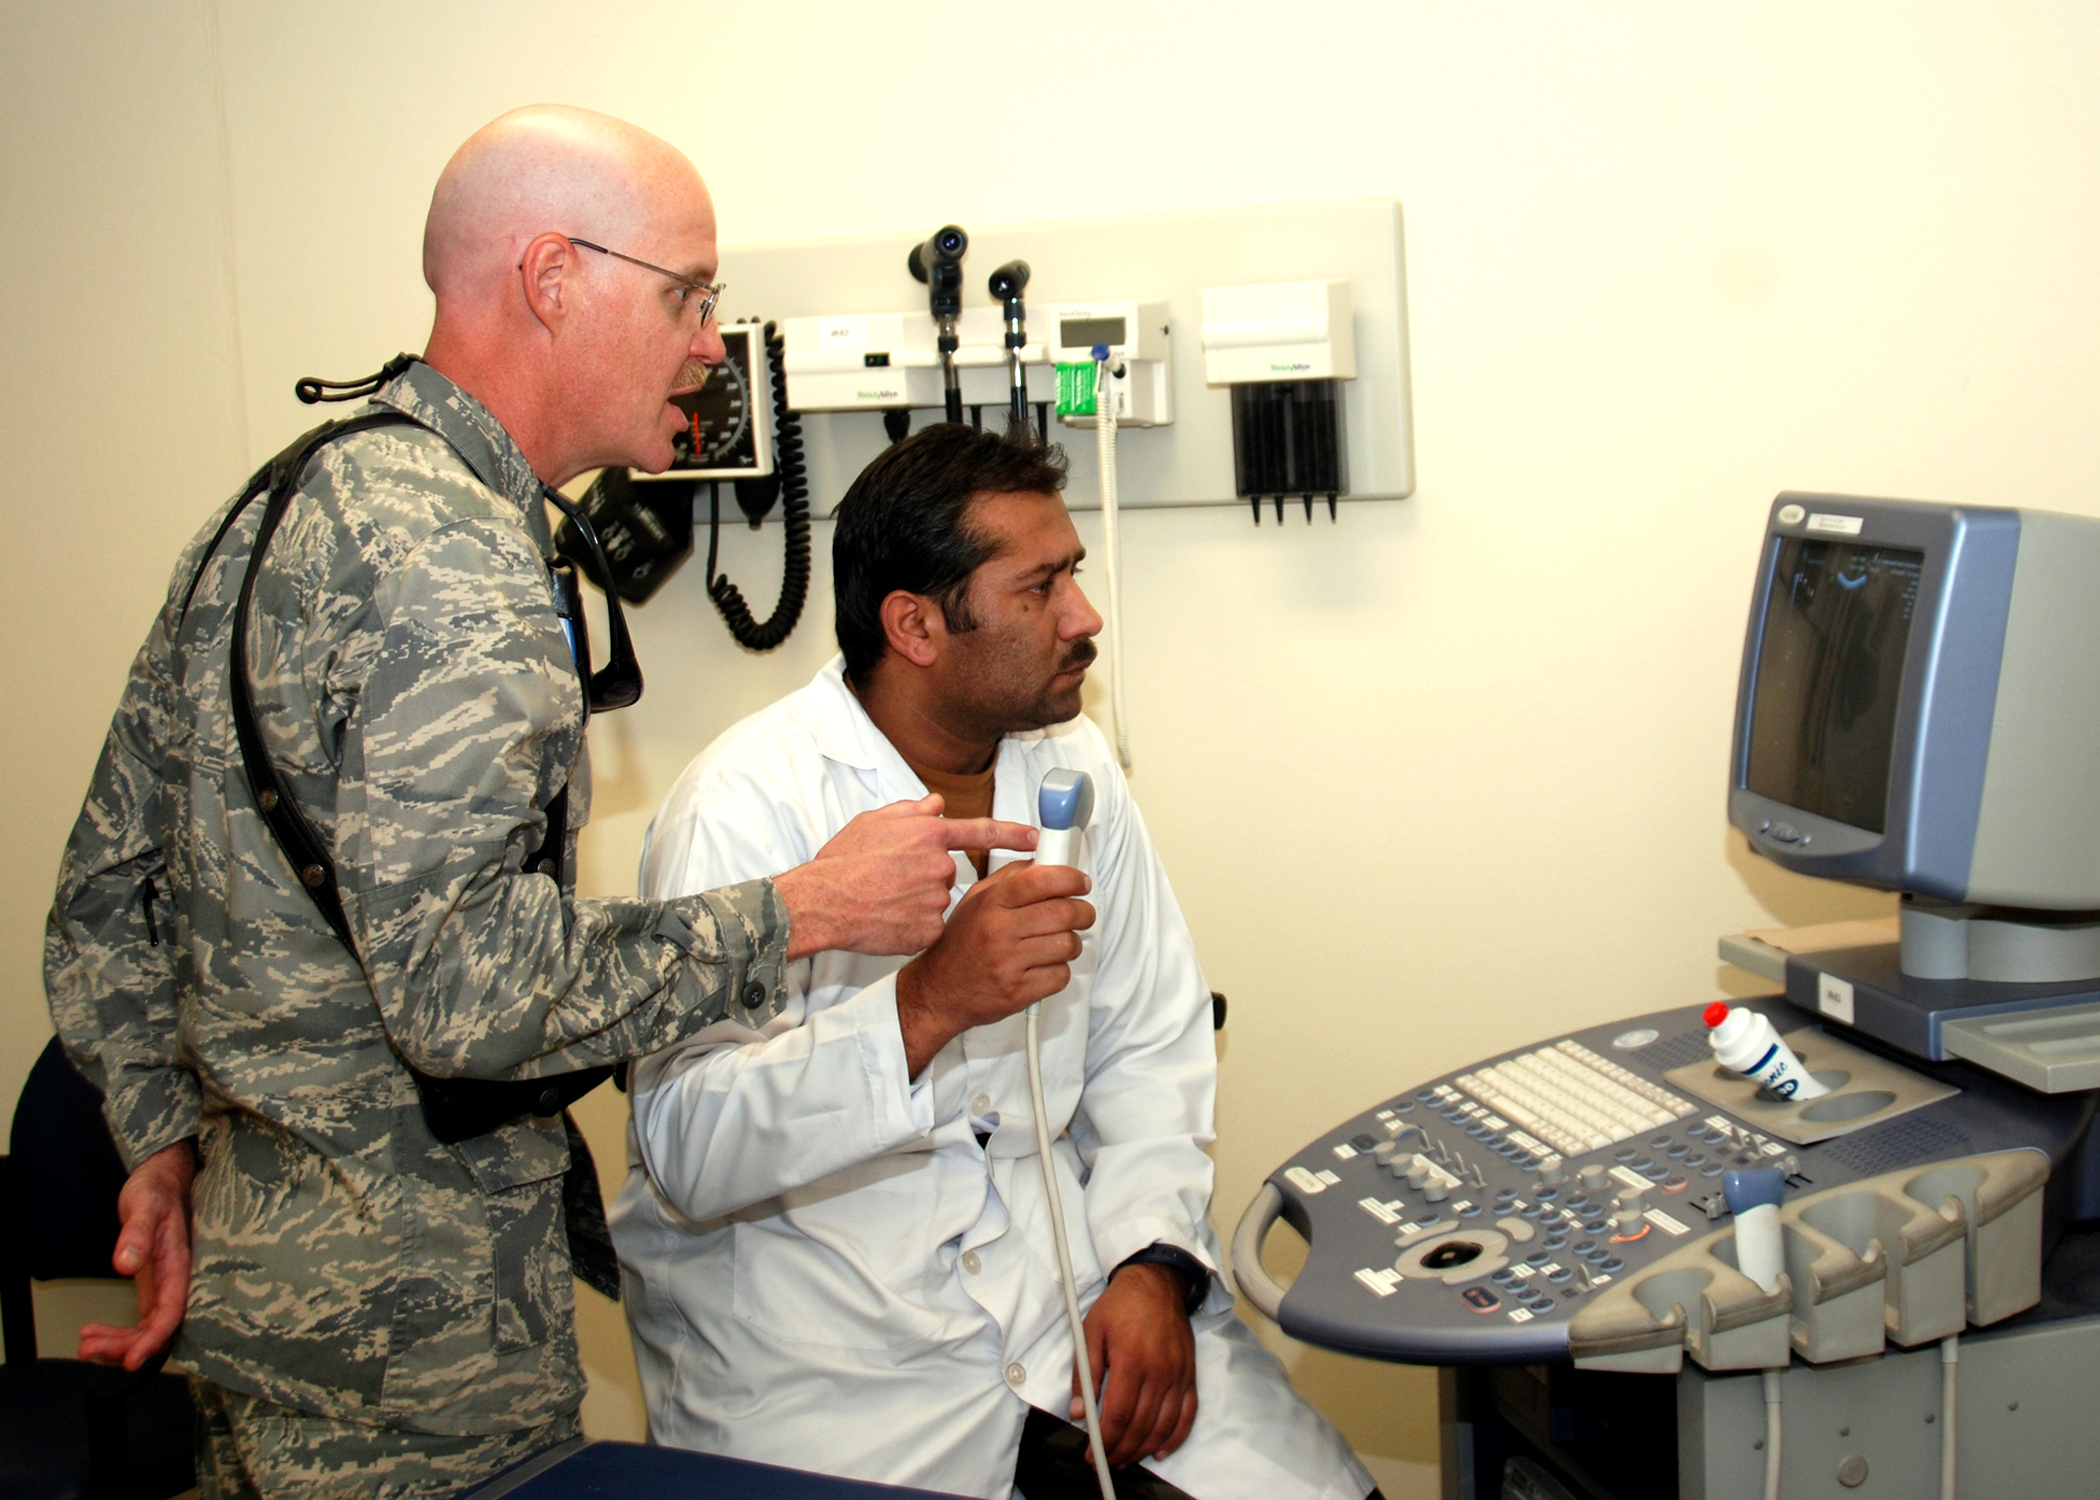
Afghan National Army Brig. Gen. Gulaqa Nahibi (left) the Commanding officer of the ANA 205th Corps, watches guests from the Afghan Ministry of Defense cut a ribbon to formally open a new regional hospital, Dec. 15, 2007. The $5 million
Specialty: medical-devices